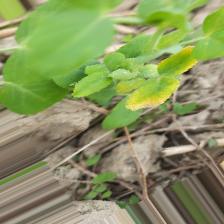
Label: Ascochyta blight